1st Armoured Regiment (Poland)

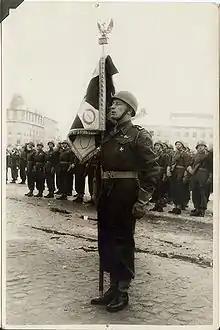
LtCol Aleksander Stefanowicz, Commander of the 1st Polish Armoured Regiment, after receiving the Regimental Colours at St Nicolas, Belgium on 3 March 1946.

The Regiment, on 7 April 1945, realized one of its goals. It left Dongen and after covering 240 km in 34 hours, crossed the Rhine River at Rees. On 14 April 1945, the Regiment relieved the Canadians at the heavily defended Küsten Canal. After the canal was bridged by other units of the division, the Regiment launched an attack on Aschendorf. It was captured on 20 April 1945, after overcoming the many obstacles imposed by the terrain (the tanks had to keep to the roads along the dikes as the surrounding terrain was unsuitable for armor) and the enemy's anti-tank guns.